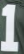
Number: 1